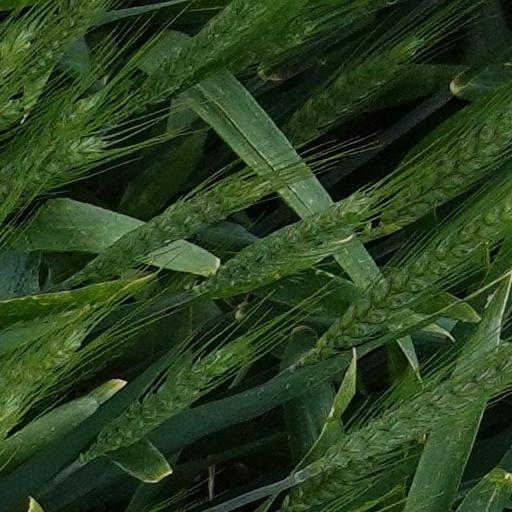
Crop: wheat